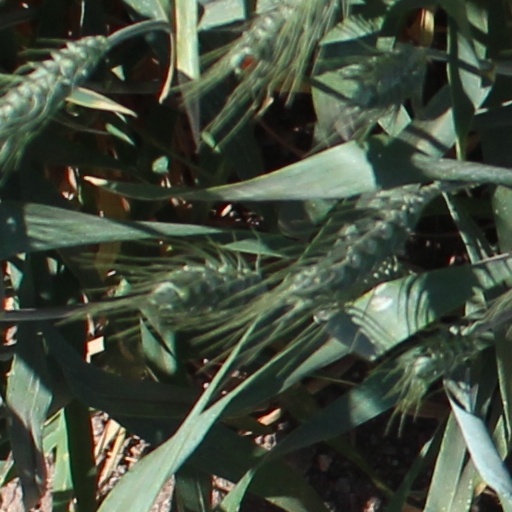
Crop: wheat